Abu Lu'lu'a

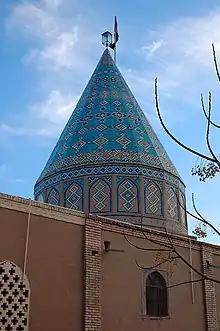
Shrine of Abū Luʾluʾa in Kashan, Iran

' (from Middle Persian: "Pērōz"), also known in modern Persian-language sources as ' or, was a Sasanian Persian slave who assassinated Umar ibn al-Khattab, the second Islamic caliph, in November 644.